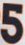
Number: 5